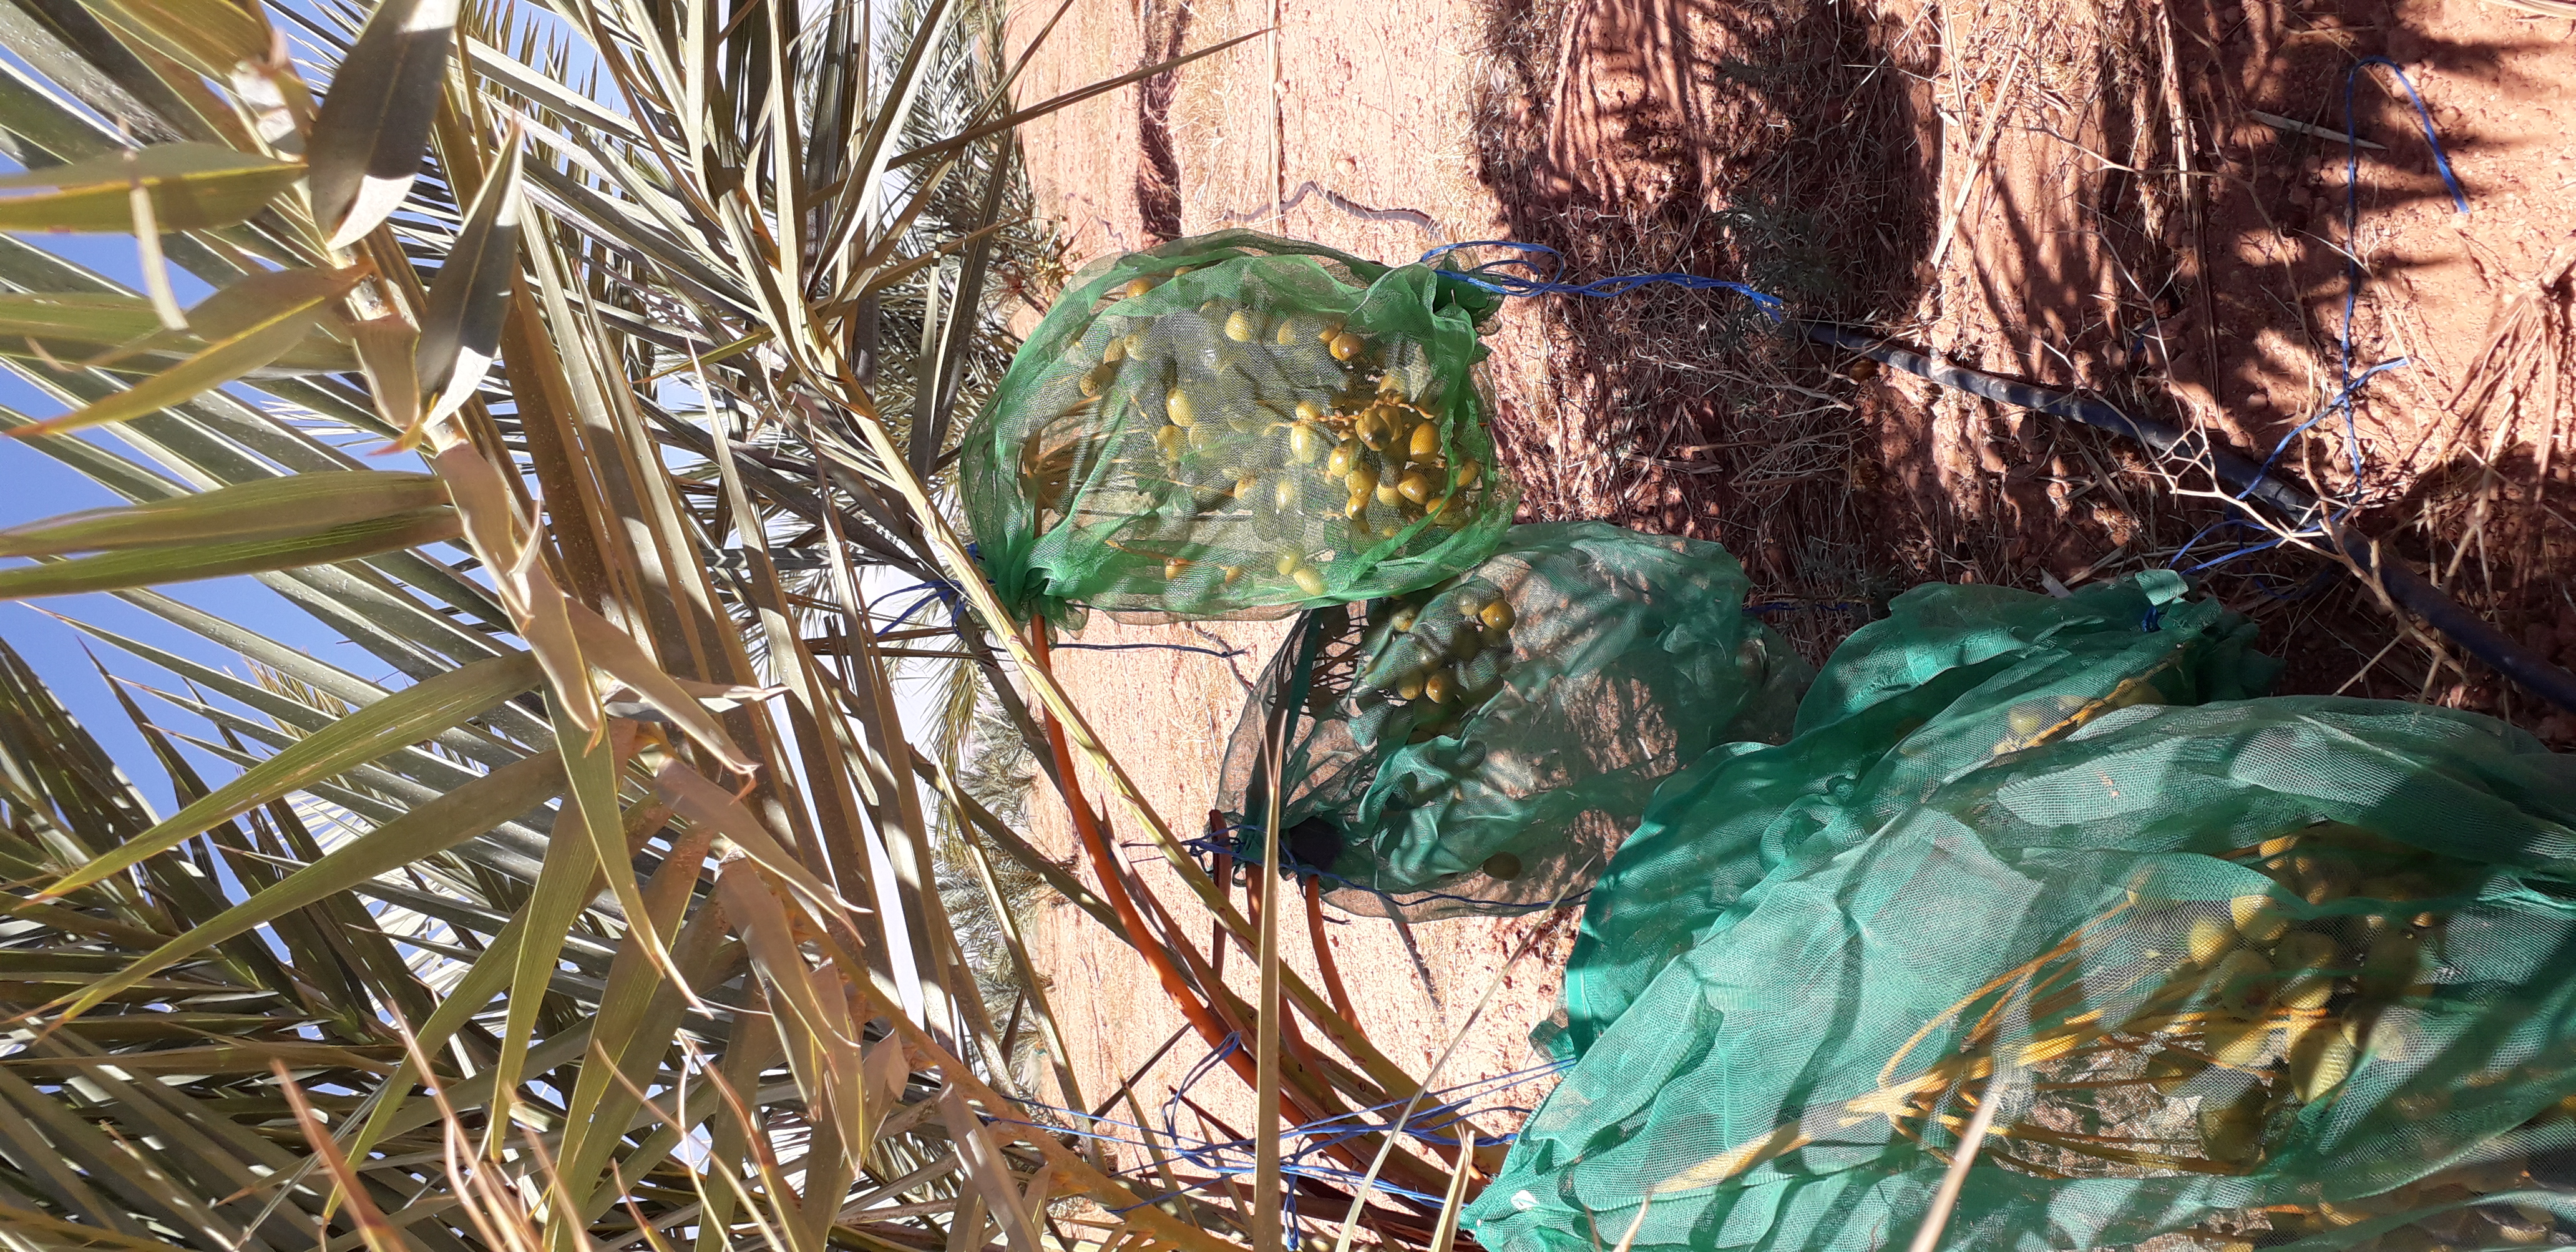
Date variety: Boufagous